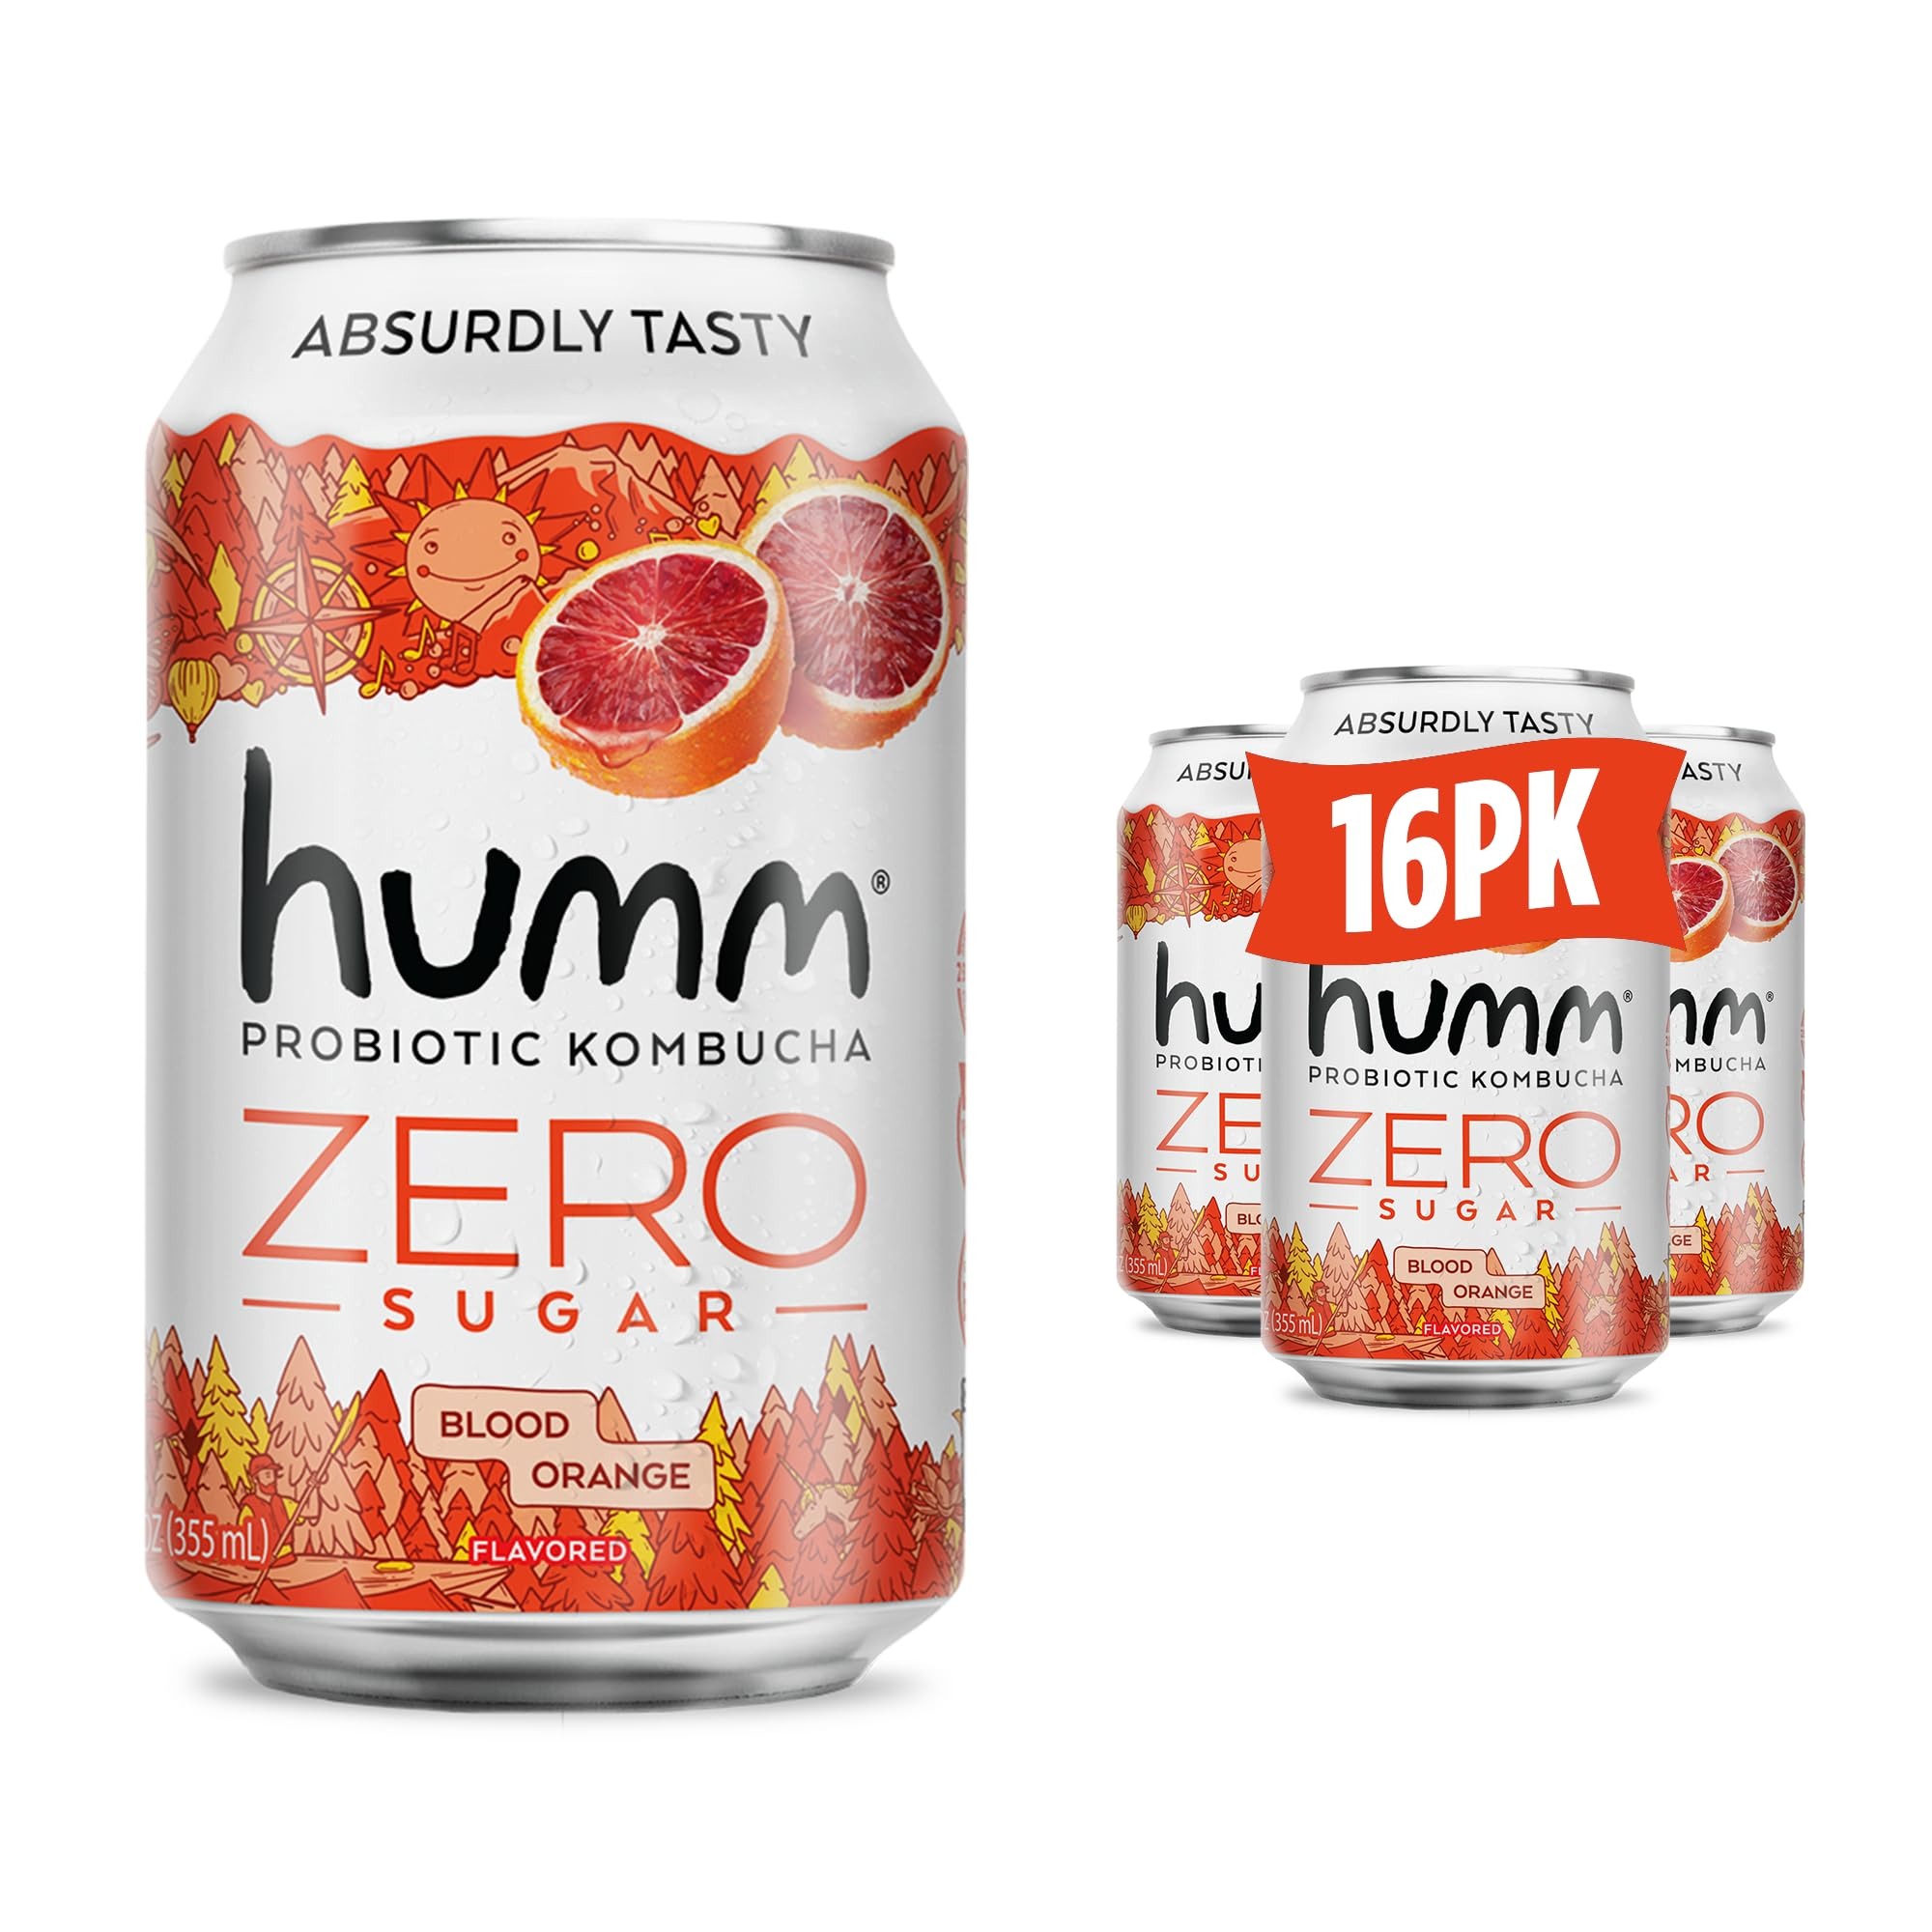
Item Name: Humm Probiotic Kombucha Zero Sugar Blood Orange, No Refrigeration Needed, Keto Friendly, Organic, Vegan, Gluten Free, 12oz Cans (16 Pack)
Bullet Point 1: BLOOD ORANGE : A vibrant citrus burst and juicy sweetness of blood orange combines with the refreshing effervescence of kombucha for big taste and zero sugar! At Humm, we didn't invent kombucha, we perfected it. We’re flavor-forward and easy to drink without the vinegar taste.
Bullet Point 2: 2 BILLION PROBIOTICS : Show your gut some love (that won’t fizz out!) with our 2 billion probiotics in every can to help tackle bloating, gas, digestive and skin issues. Did you know some of these other guys don’t even have probiotics? Phew!
Bullet Point 3: 100% REAL & VITAMIN B12 PACKED : Did you think we'd stop at 2 billion probiotics? No way! Our zero sugar kombucha also contains vitamin B12 for a boost to get you through the day. Certified organic, non-GMO, vegan, keto-friendly, (less than 1 net carb per can!) and gluten free. When we say “drink better,” we mean it.
Bullet Point 4: ZERO SUGAR : Our proprietary process eliminates sugar during fermentation, making it only 10 calories per can. The sweetness you taste? It’s all natural and plant-based.
Bullet Point 5: SHELF STABLE : No sugar means there's nothing for the good bacteria to continue feeding on, so no refrigeration is needed. But as the taste experts, we still think Humm Zero is best served nice and cold. Cheers to your health!
Product Description: <p><strong>Delightfully Bubbly. Absurdly Tasty. Better for You.</strong></p> <p>Choose a better beverage with Humm Zero Sugar Kombucha. Our probiotic tea is made with organic green and black tea that's fermented with live kombucha cultures that boost your microbiome for better gut health. Best of all, each <strong>absurdly tasty</strong> serving is bursting with zesty blood orange flavor with :</p> <ul> <li>Zero Sugar</li> <li>Zero Artificial Ingredients</li> <li>Just 10 Calories</li> </ul> <p><strong>Wondering why you should choose Humm Kombucha? We can give you 2 billion good reasons.</strong></p> <p>Not all kombucha is created equal. We're proud to offer an organic kombucha tea that's vegan, non-gmo, and offers all the benefits of fermented foods <strong>plus</strong> 2 billion probiotic cultures in each serving. Probiotics promote healthier digestion, skin, and immune function.</p> <p><strong>Refreshing. Energizing. And Completely Sugar Free!</strong></p> <p>Skip the sugary sodas and delight your taste buds with a probiotic drink that's as delicious as it is healthy. We use a proprietary fermenting process that completely eliminates sugar and leaves just 10 calories per can. Even better, each can of our sugar free kombucha contains 1,500% of the daily value of vitamin B12 to boost energy and promote overall wellness.</p> <p><strong>Perfect for your on the go lifestyle...</strong></p> <p>Humm probiotic kombucha comes conveniently packaged in single serving cans that don't require refrigeration. They're the perfect healthy treat to keep on hand for mocktail hour, bbq's, sports games, and after school.</p> <p>*Best Served Chilled</p> unsweetened iced tea dry January drinks mocktails
Value: 176.0
Unit: Fl Oz

Price: 48